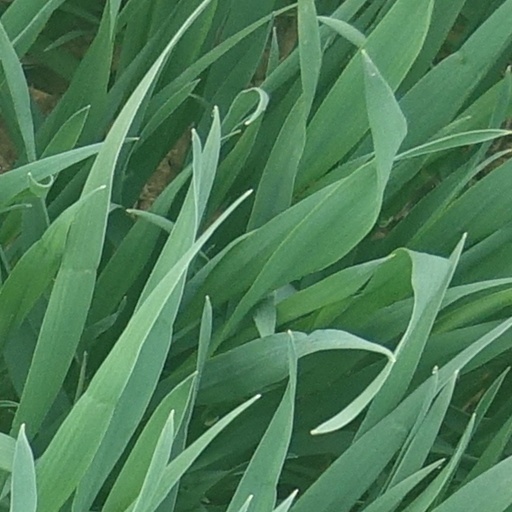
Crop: wheat